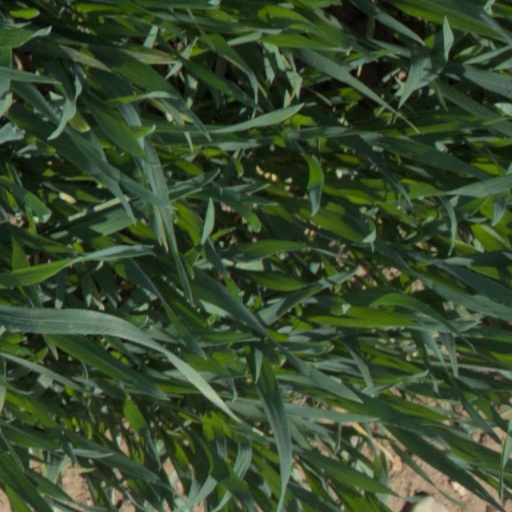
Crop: wheat